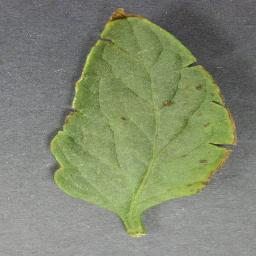
Label: Tomato___Bacterial_spot